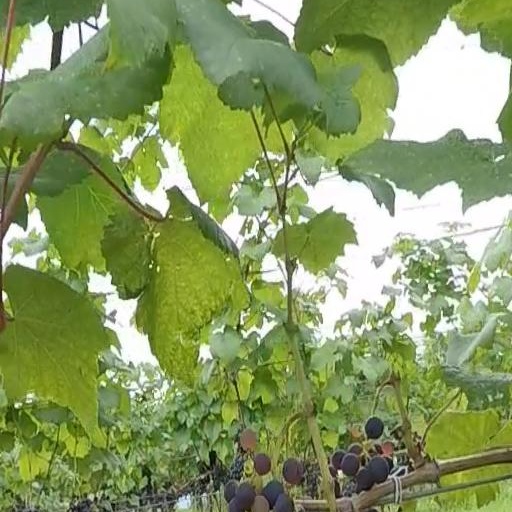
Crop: grape